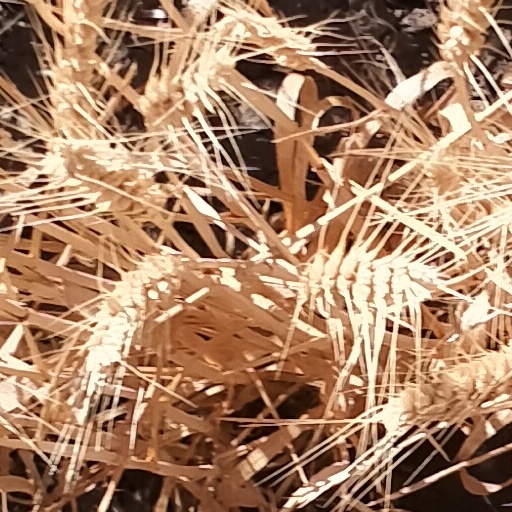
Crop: wheat